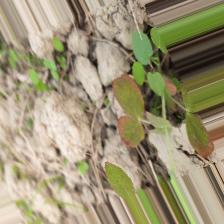
Label: Lentil Rust